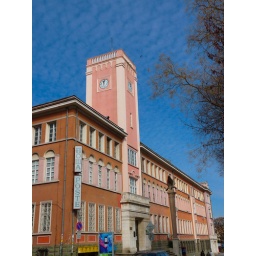
The old post office building in Stara Zagora's city centre